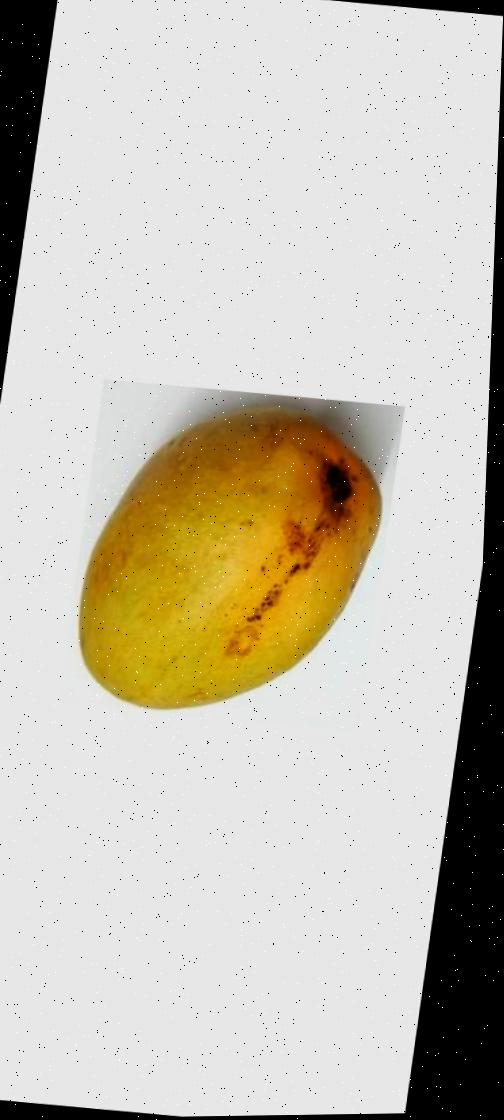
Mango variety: Bari-11